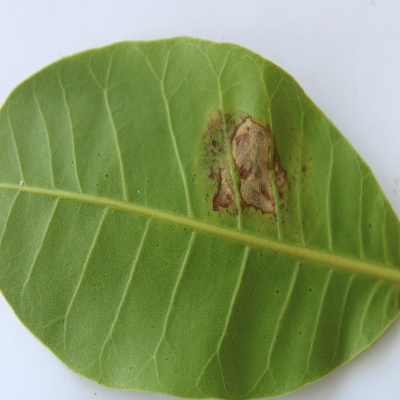
Crop: Cashew
Condition: leaf miner